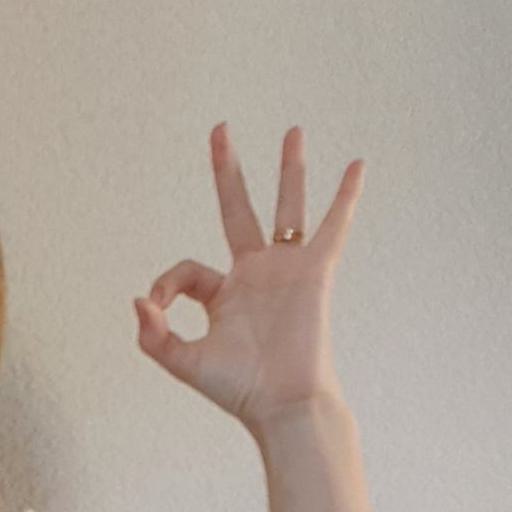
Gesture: ok